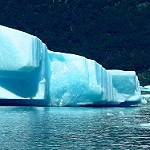
Scene: Outdoor